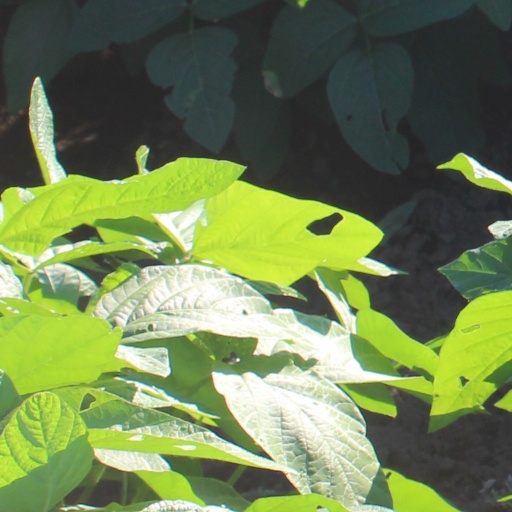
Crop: soybean